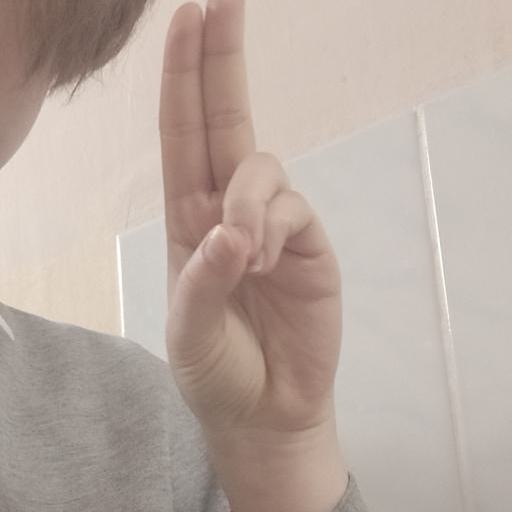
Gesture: two_up